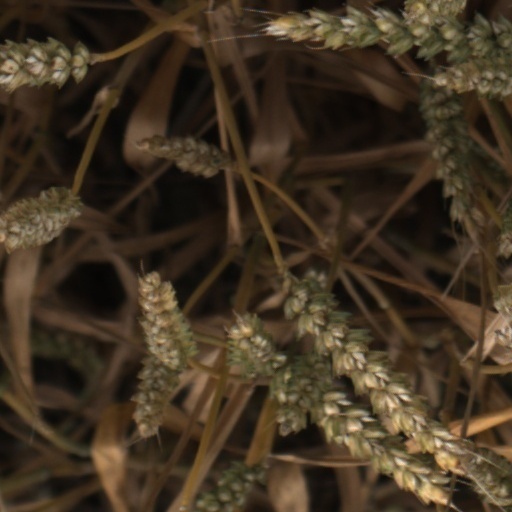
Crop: wheat